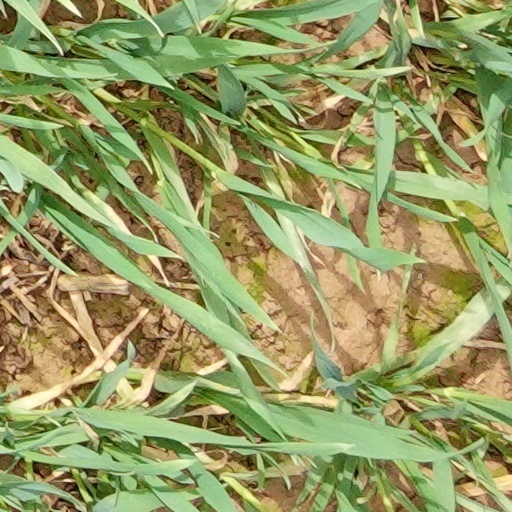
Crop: wheat